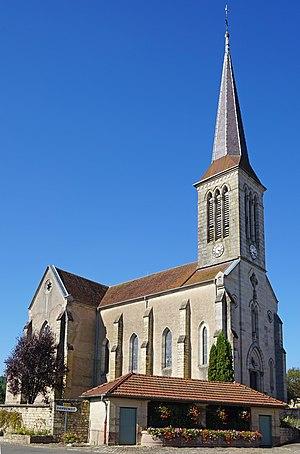
L'église d'Adelans-et-le-Val-de-Bithaine.
Adelans-et-le-Val-de-Bithaine est une commune française située dans le département de la Haute-Saône, en région Bourgogne-Franche-Comté.